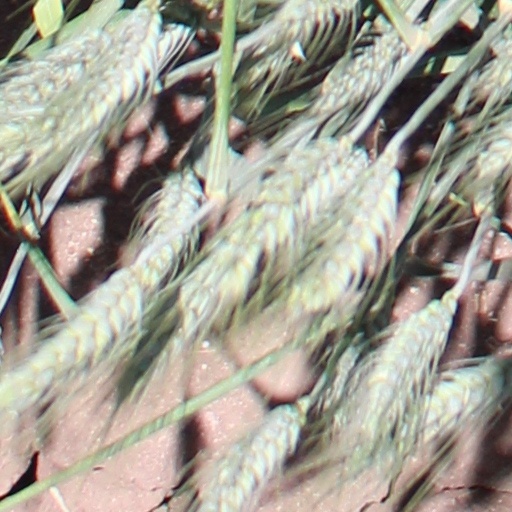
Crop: wheat